Burgistein

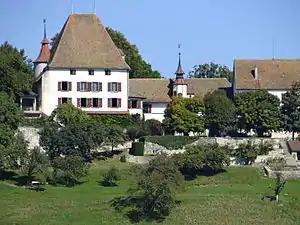
Burgistein Castle

The Castle is listed as a Swiss heritage site of national significance.